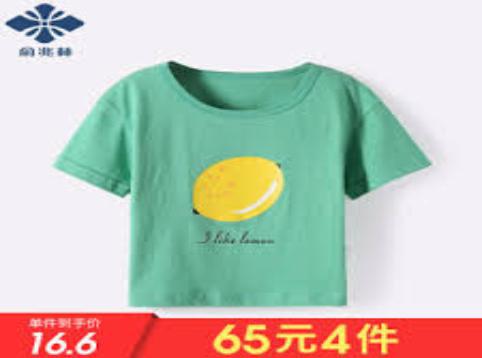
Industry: Clothes